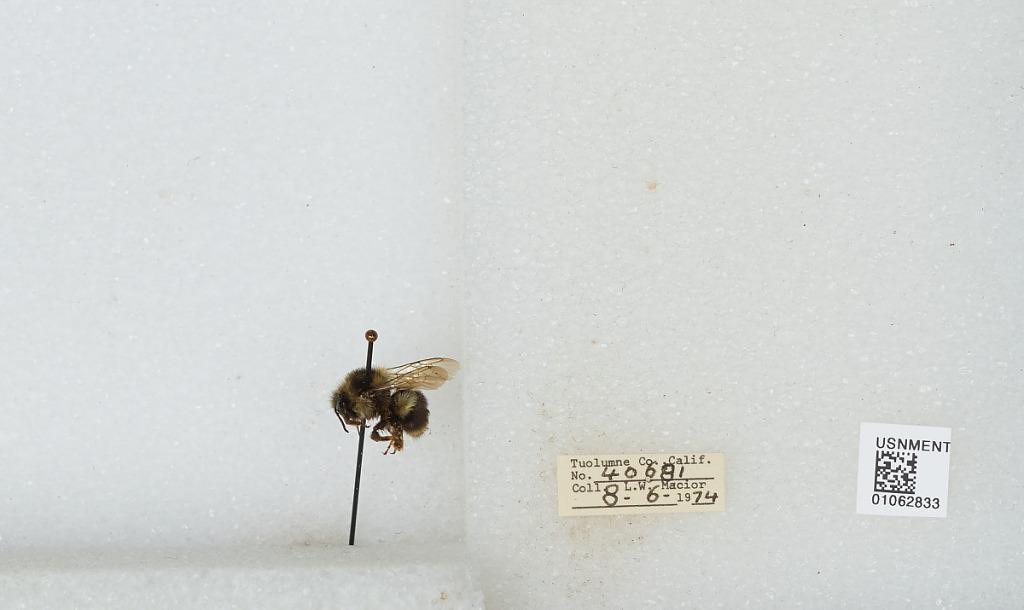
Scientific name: Bombus bifarius nearcticus
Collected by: L. Macior
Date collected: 1974-8-6
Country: United States
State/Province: California
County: Tuolumne
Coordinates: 38.02, -119.93